Stazione Sperimentale del Vetro

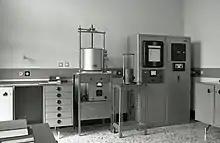
A laboratory in the Stazione Sperimentale del Vetro photographed by Paolo Monti in 1962

The Stazione Sperimentale del Vetro (SSV) (Experimental Station for Glass) is a special Agency of the Chamber of Commerce in Venice.